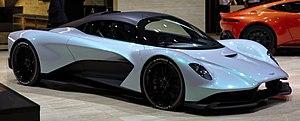
Mourir peut attendre est un film d'espionnage américano-britannique coécrit et réalisé par Cary Joji Fukunaga, dont la sortie est prévue en 2020. Vingt-cinquième aventure cinématographique de James Bond produite par EON Productions, le film met en scène Daniel Craig qui incarne pour la cinquième et dernière fois l'agent secret après Casino Royale, Quantum of Solace, Skyfall et 007 Spectre.